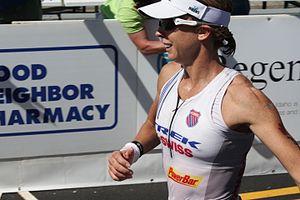
Julie Dibens née le 4 mars 1975 à Salisbury en Angleterre est une triathlète professionnelle, championne du monde d'Ironman 70.3 et triple championne du monde de Xterra. Elle représente la Grande-Bretagne aux Jeux olympiques d'été de 2004.